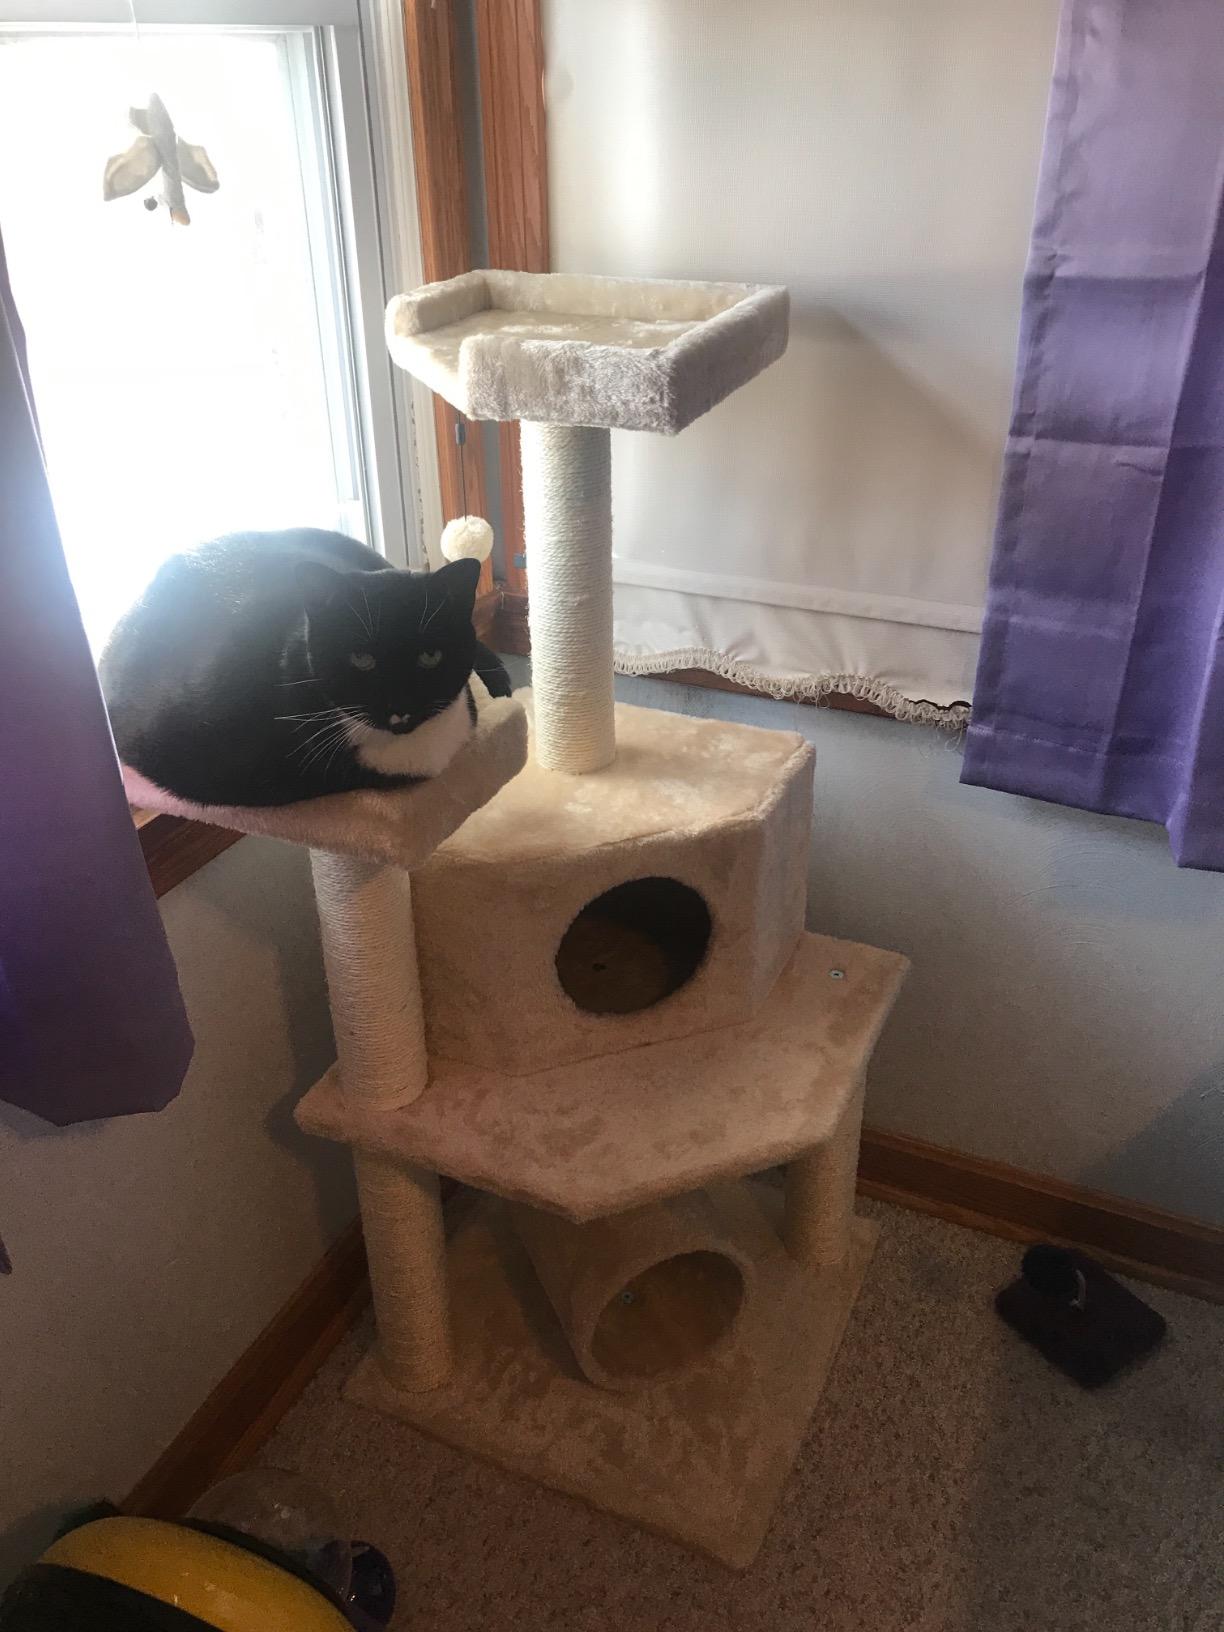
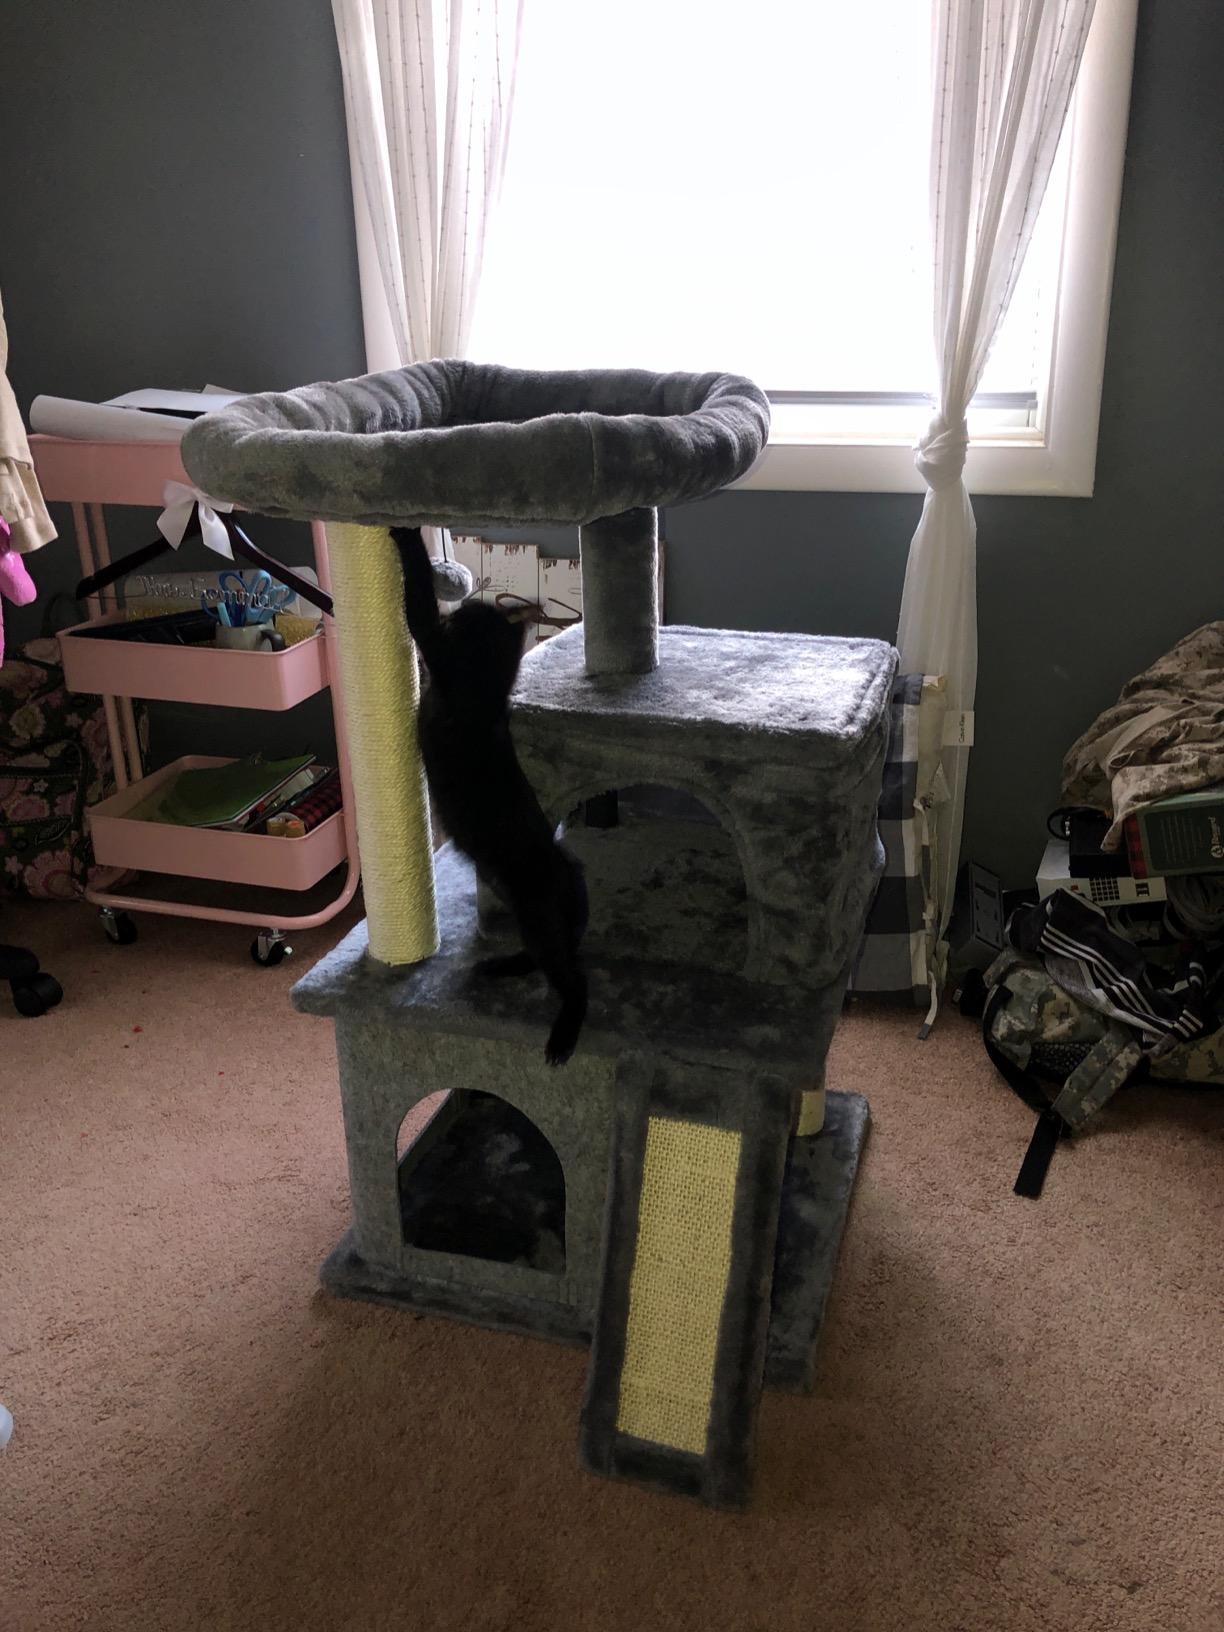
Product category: items_cat tree
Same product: no